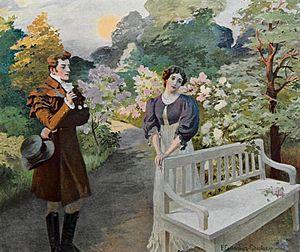
Eugène Onéguine ou Oniéguine est un roman en vers d'Alexandre Pouchkine. Composé entre 1821 et 1831, le roman a d'abord été publié chapitre par chapitre. Le roman se compose de 5 523 tétramètres iambiques.
La traduction des six romans de Jane Austen de l'anglais vers le français a suivi assez rapidement leur parution originale en Grande-Bretagne, mais il a fallu attendre plusieurs années, voire le milieu du XIXᵉ siècle, pour trouver des traductions en d'autres langues en Europe.
La traduction des six romans de Jane Austen s'est faite assez rapidement en français après leur parution originale en Grande-Bretagne, mais il a fallu attendre des années, voire le milieu du XIXᵉ siècle, pour trouver des traductions en d'autres langues européennes, et même le XXᵉ siècle en ce qui concerne les langues non européennes.